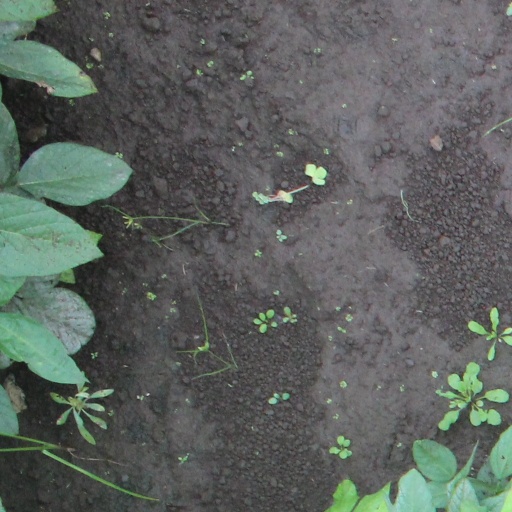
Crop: soybean